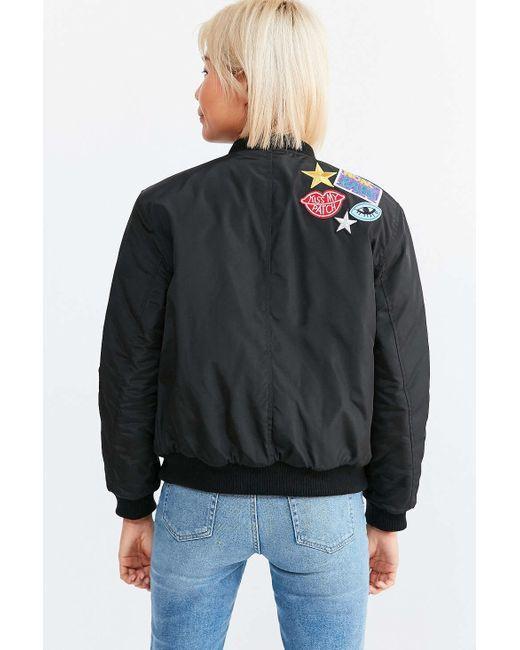
Bomberjacke mit Badge-Detail, blaue Jeans